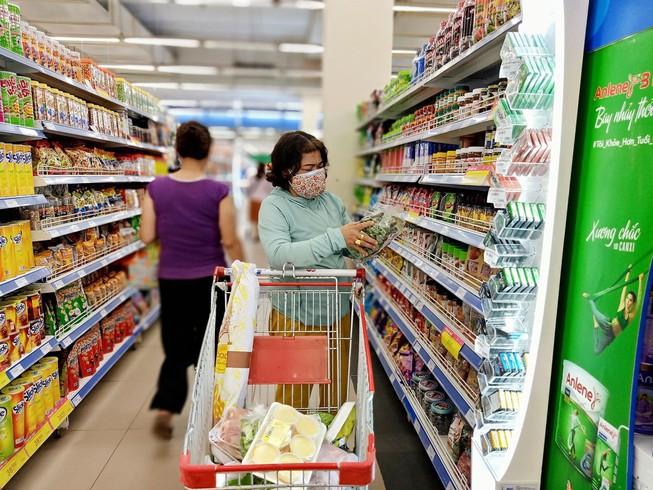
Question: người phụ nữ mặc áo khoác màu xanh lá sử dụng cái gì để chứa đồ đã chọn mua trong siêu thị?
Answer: cô ấy sử dụng chiếc xe đẩy siêu thị